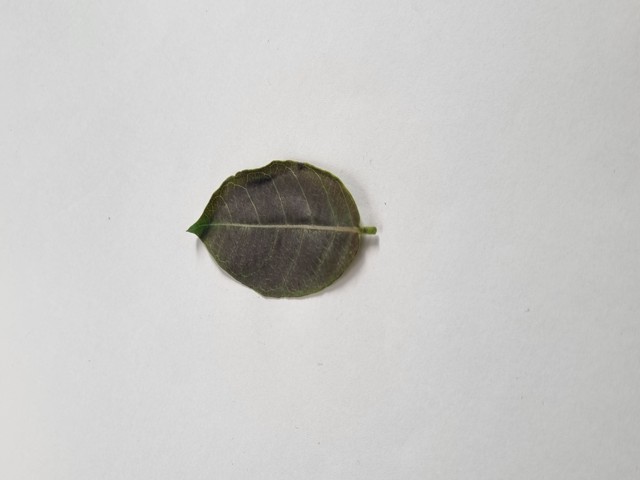
Plant: anantamul